Tre Hargett

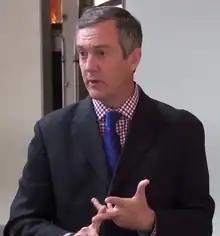
Hargett in 2014

Tre Hargett (born February 7, 1969) is an American Republican Party politician who is serving as the 37th Secretary of State of Tennessee since 2009.